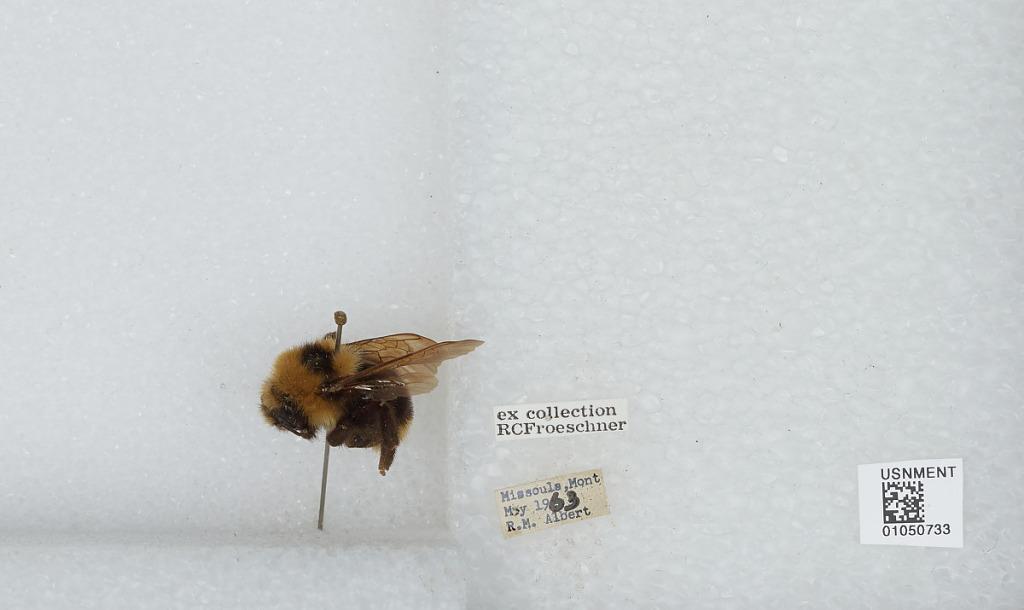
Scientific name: Bombus sp.
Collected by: R. Albert
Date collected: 1963-5-
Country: United States
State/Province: Montana
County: Missoula
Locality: Missoula
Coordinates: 46.8625, -114.012